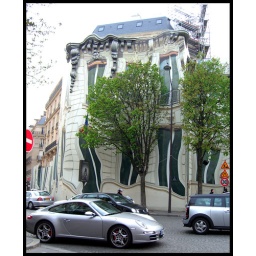
Not photoshopped. This is just the &amp;quot;fence&amp;quot; they had in front of the building work. Much better than wooden planks!